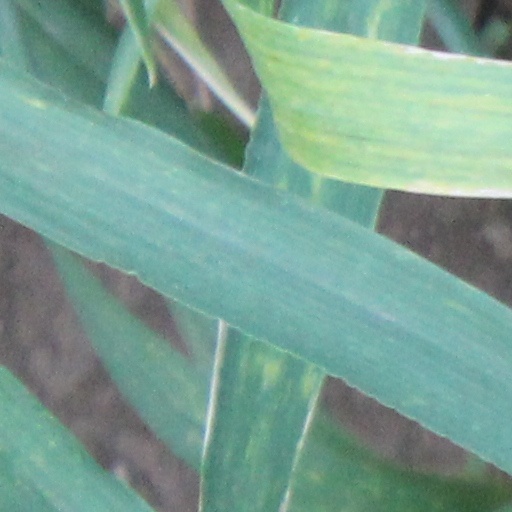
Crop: wheat